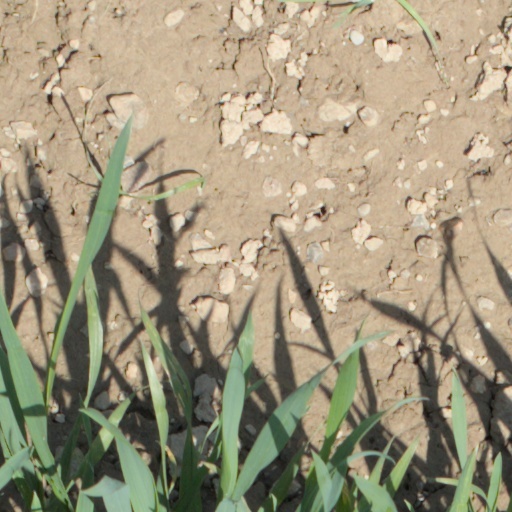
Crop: wheat